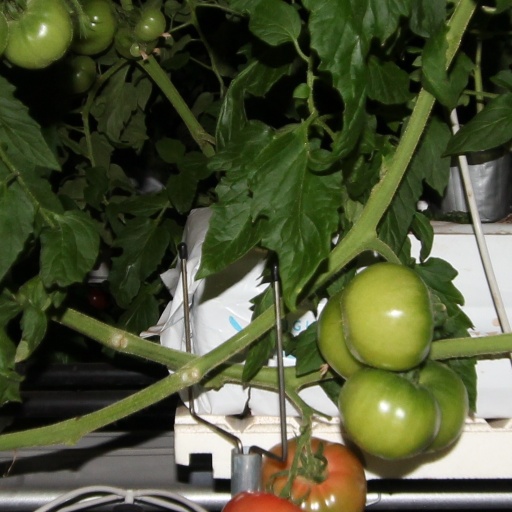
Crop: tomato